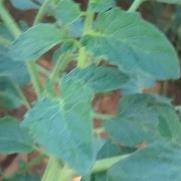
Crop: Tomato
Condition: healthy-leaf